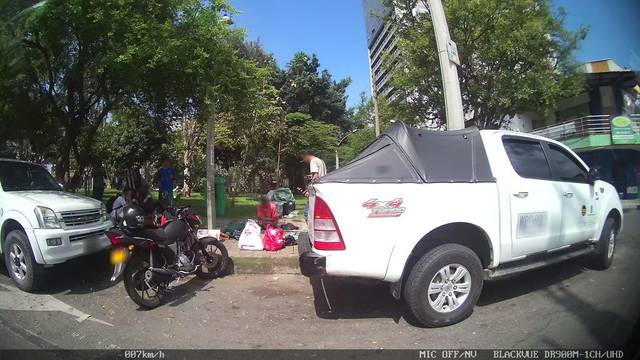
Region: Colombia
Coordinates: 6.246, -75.574